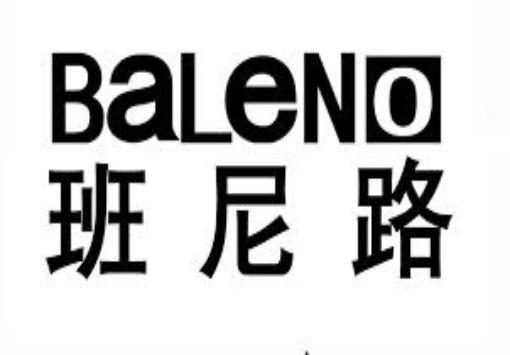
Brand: BALENO
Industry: Clothes